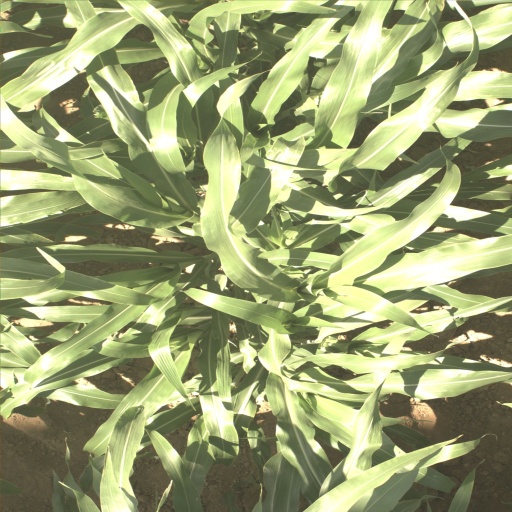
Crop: sorghum